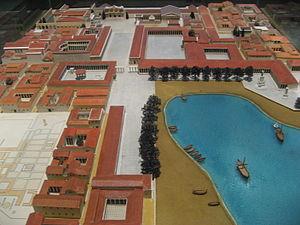
Milet est une ancienne cité grecque d'Ionie. Le site archéologique est situé sur la côte sud-ouest de la Turquie, à quelques kilomètres au nord de Balat, qui a été l'une des capitales du beylicat de Menteşe au XIVᵉ siècle. Le site de Milet est à plus de cinq kilomètres à l'intérieur des terres à cause du comblement de la baie par les alluvions apportées par le Méandre.